Tamira Paszek

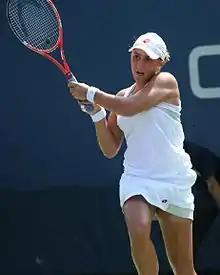
Paszek at the 2010 US Open

Paszek began 2010 season at the Auckland Open where she retired during her second round of qualifying match against Rebecca Marino. Her next tournament was the Hobart International. She beat qualifier Roberta Vinci in the first round. In the second round, she lost to eighth seed Gisela Dulko. At the Australian Open, Paszek was defeated in the first round by Julia Görges.